Constance Binney

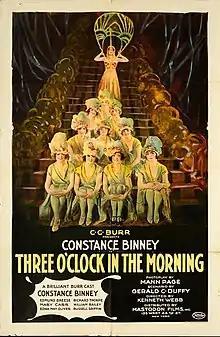
Film poster

Binney has a star on the Hollywood Walk of Fame, located on the 6300 block of Hollywood Boulevard.